Canyon Bomber

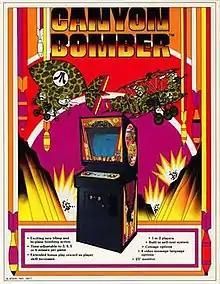

Canyon Bomber is a black-and-white 1977 arcade game, developed and published by Atari, Inc. It was written by Wendi Allen (credited as Howard Delman) who previously programmed "Super Bug" for Atari. "Canyon Bomber" was rewritten in color and with a different visual style for the Atari VCS and published in 1979.